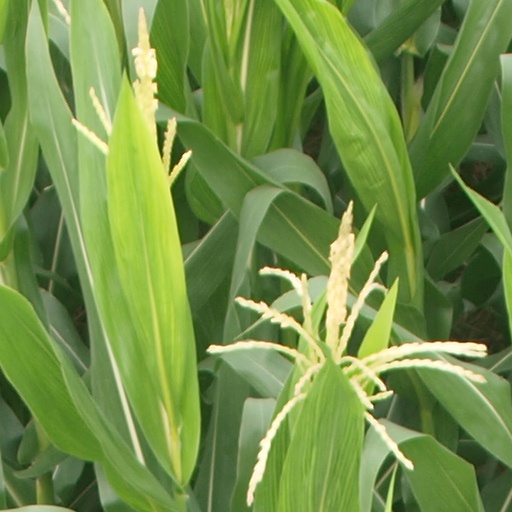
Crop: maize; corn